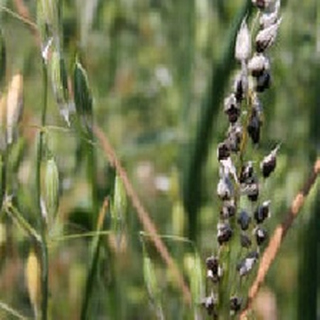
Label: wheat_smut